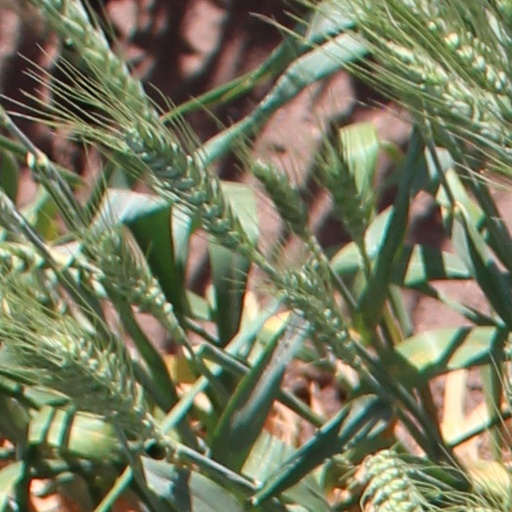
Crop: wheat